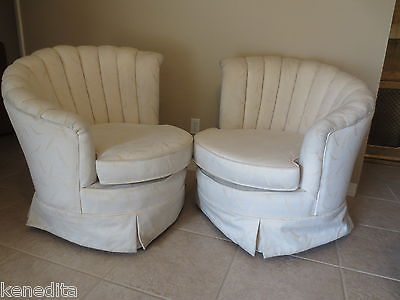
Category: chair